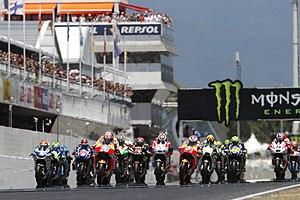
Valentino Rossi, né le 16 février 1979 à Urbino en Italie, est un pilote de vitesse moto.